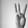
ASL letter: W